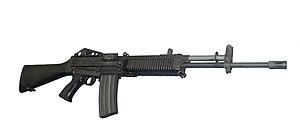
Le Stoner 63, aussi connu sous le nom de XM22/E1, est un système d'armes modulaire américain conçu par Eugene Stoner au début des années 1960. Il a été produit par Cadillac Gage et utilisé en nombre très limité au Viêt-Nam par les membres des Navy SEALs des États-Unis et plusieurs agences d'application de la loi.